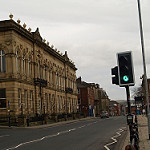
Label: street